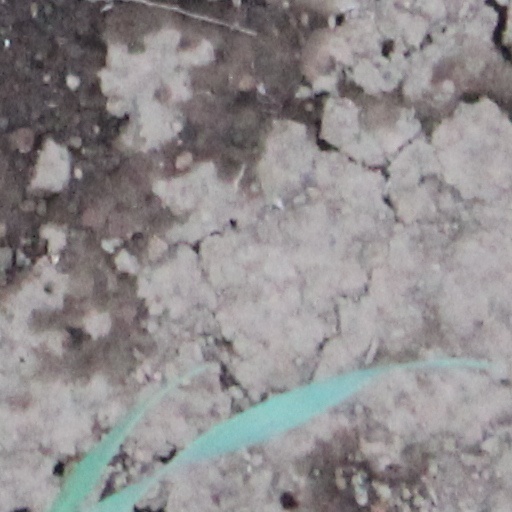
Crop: wheat